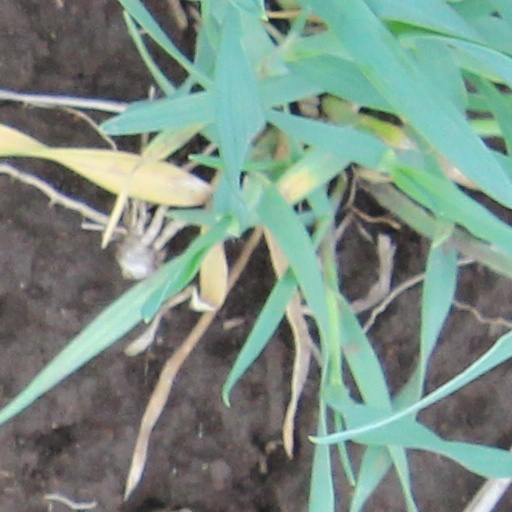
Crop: wheat